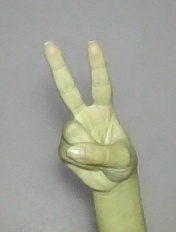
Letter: taa